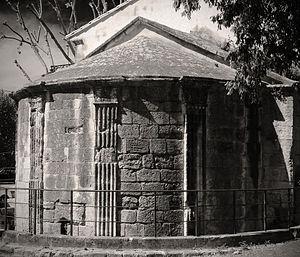
Église Saint-jean-de Moustiers (chevet) - Arles
L'Hauture est un quartier du centre ville d'Arles.